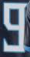
Number: 9